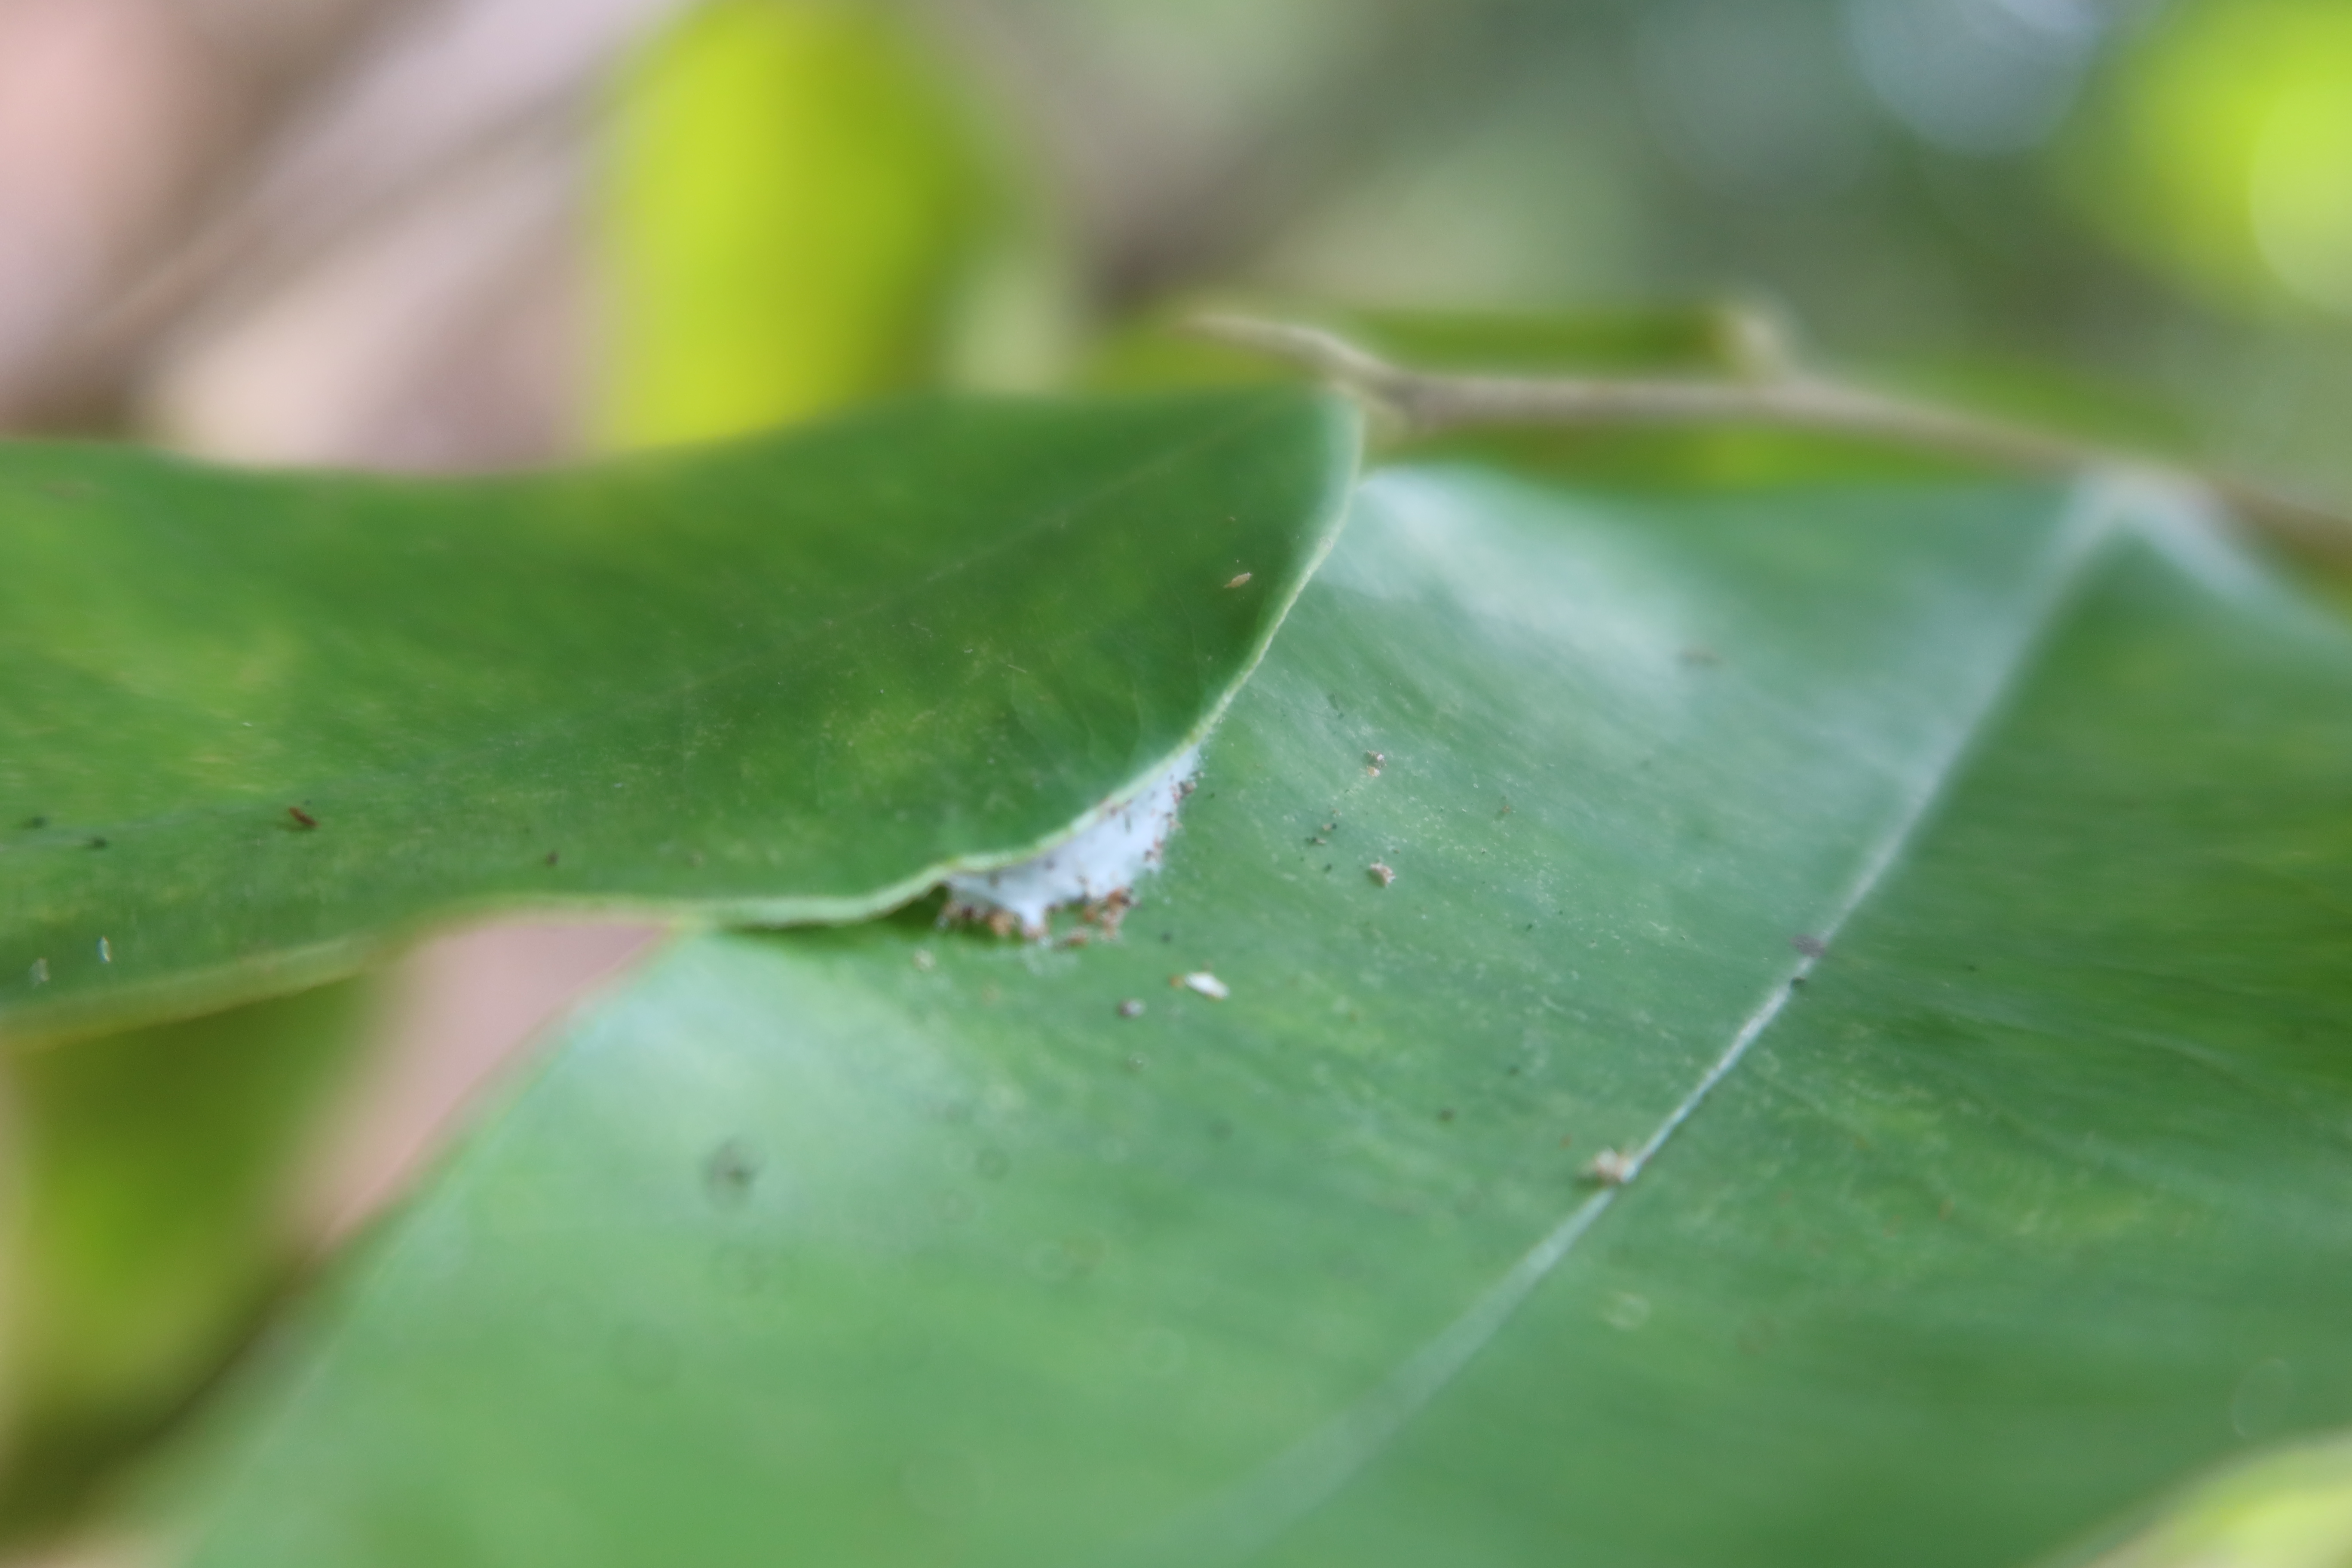
Label: Spiders